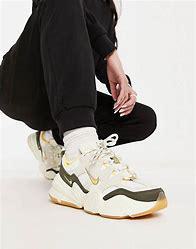
Brand: Nike
Model: Tech Hera